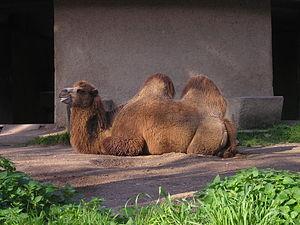
Le Bioparco de Rome est un parc zoologique italien situé dans le Latium, à Rome, au sein du parc de la Villa Borghèse. Il s'étend sur 17 hectares et héberge plus de 1 100 animaux de 222 espèces. Ouvert au public en 1911, il accueille en moyenne 750 000 visiteurs par an.